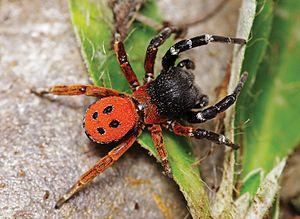
Eresus moravicus est une espèce d'araignées aranéomorphes de la famille des Eresidae.